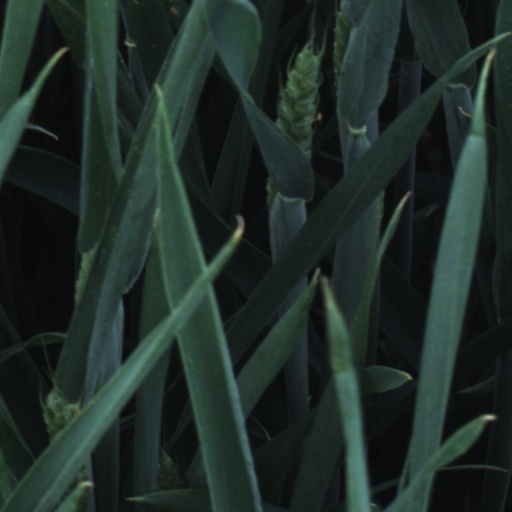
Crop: wheat